Amber

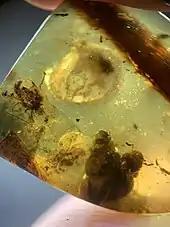
A snail and a few insects trapped within Burmese amber

The oldest amber recovered dates to the late Carboniferous period. Its chemical composition makes it difficult to match the amber to its producers – it is most similar to the resins produced by flowering plants; however, the first flowering plants appeared in the Early Cretaceous, about 200 million years after the oldest amber known to date, and they were not common until the Late Cretaceous. Amber becomes abundant long after the Carboniferous, in the Early Cretaceous, when it is found in association with insects. The oldest amber with arthropod inclusions comes from the Late Triassic (late Carnian 230 Ma) of Italy, where four microscopic (0.2–0.1 mm) mites, "Triasacarus," "Ampezzoa, Minyacarus" and "Cheirolepidoptus," and a poorly preserved nematoceran fly were found in millimetre-sized droplets of amber. The oldest amber with significant numbers of arthropod inclusions comes from Lebanon. This amber, referred to as Lebanese amber, is roughly 125–135 million years old, is considered of high scientific value, providing evidence of some of the oldest sampled ecosystems.